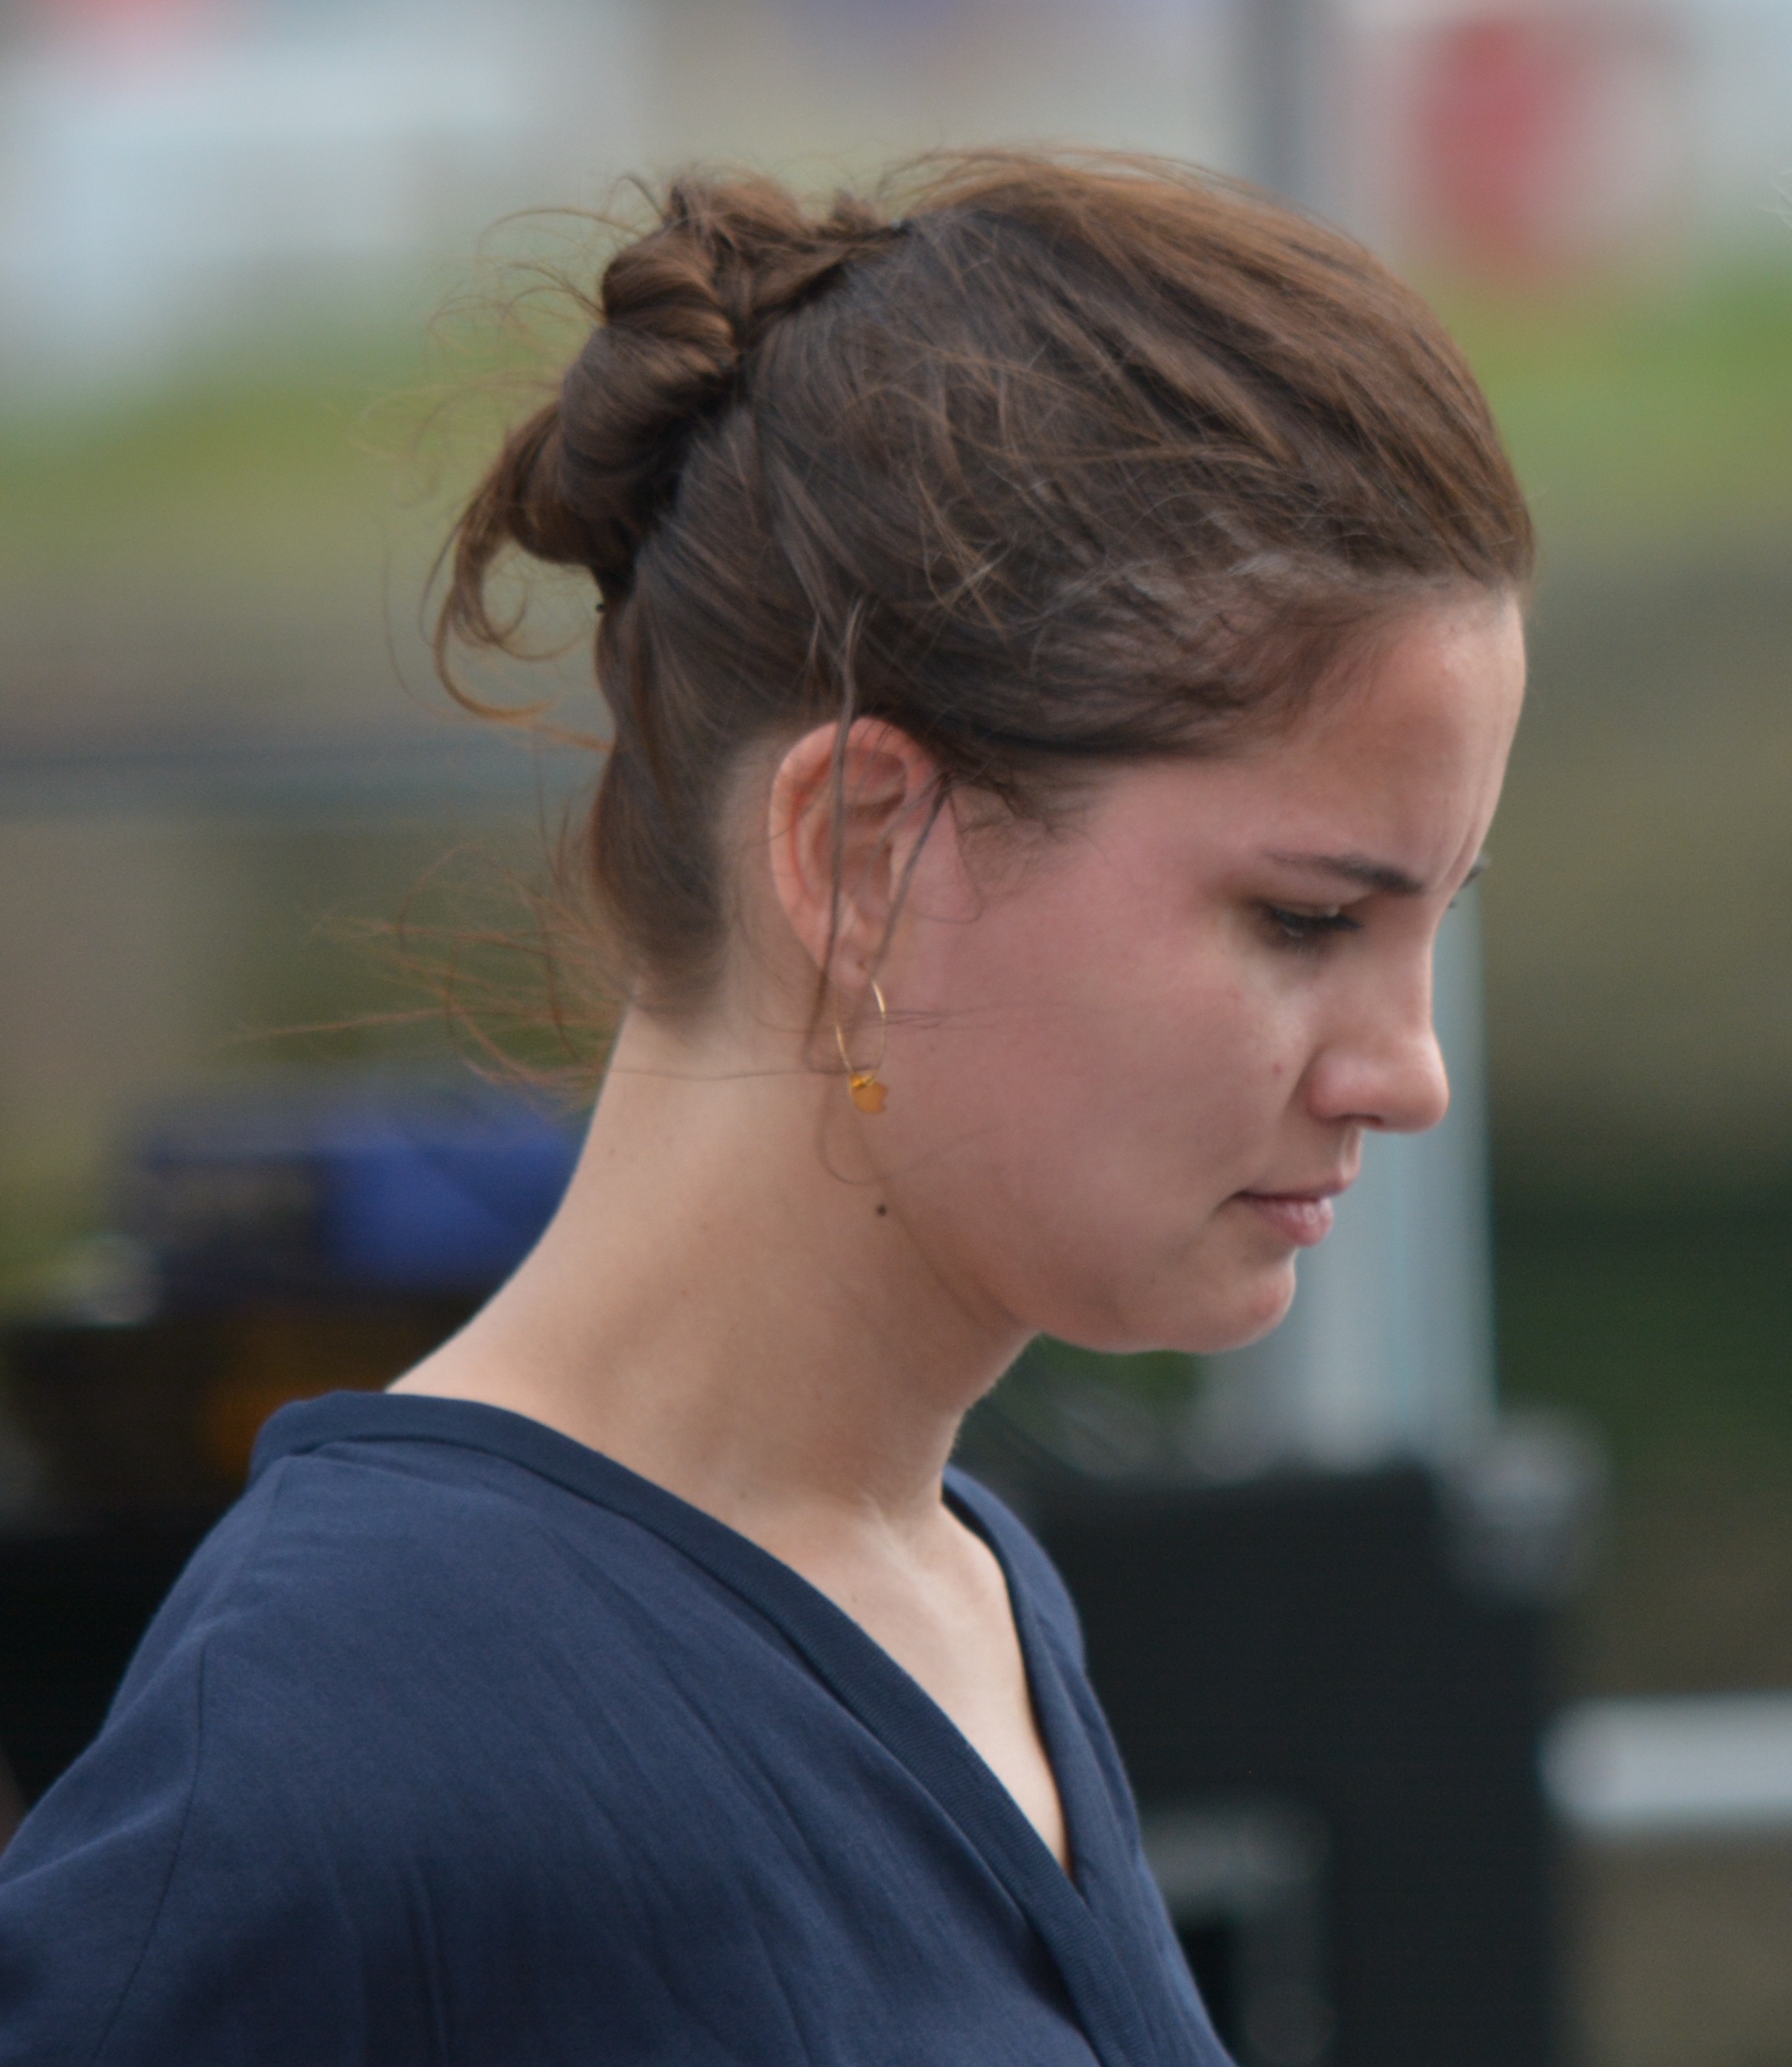
woman, hair, portrait, young, spring, fashion, hairstyle, long hair, dancer, face, beautiful, of course, femininity, hamburg, open air, brown hair, tango argentino